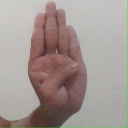
अक्षर: ब